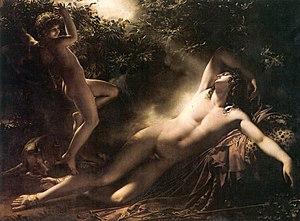
La Comédie humaine est le titre sous lequel Honoré de Balzac a regroupé un ensemble de plus de quatre-vingt-dix ouvrages — romans, nouvelles, contes et essais — de genres réaliste, romantique, fantastique ou philosophique, et dont l’écriture s’échelonne de 1829 à 1850.
La peinture néo-classique est un courant pictural issu du néo-classicisme qui apparaît à la seconde moitié du XVIIIᵉ siècle et se poursuit jusqu'aux débuts du XIXᵉ siècle, succédant au rococo, et précédant la peinture romantique.
Cette page concerne l'année 1791 du calendrier grégorien.
Dans la mythologie grecque, Endymion est un simple berger ou un roi d'Élide selon les versions. Il est surtout connu pour être l'un des amants de Séléné, déesse de la Lune.
Thomas Parker Sanborn, né le 24 février 1865 et mort le 2 mars 1889, est un poète américain. Fils aîné de l'abolitionniste, Franklin Benjamin Sanborn spécialiste des sciences sociales et mémorialiste du transcendantalisme américain, Thomas devint un ami intime du philosophe George Santayana et fut un modèle pour le protagoniste de l'unique roman de Santayana, Le Dernier Puritain. Avec cinq amis étudiants, Thomas fonde Le Mensuel de Harvard, un magazine littéraire de université Harvard, une université privée américaine située à Cambridge. Le journal débuta en octobre 1885 jusqu'à ce qu'il soit suspendu après le numéro du printemps 1917.
La ville antique d’Héraclée du Latmos ou Héraclée du Latmus se trouve sur la rive nord-est du lac Bafa dans le district de Milas dans la province de Muğla. La ville s'est appelée Latmos du nom antique du massif montagneux qui la domine à l'est.